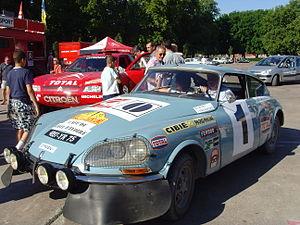
Robert Neyret, dit Bob Neyret, est un pilote semi-professionnel de rallyes français, né le 28 février 1934 à Grenoble, concourant de 1960 à 1972, ayant essentiellement accompli sa carrière chez Citroën.
Le Rallye du Maroc était un rallye-marathon. D'un concept assez proche de celui du Safari Rally, il était organisé par le Royal Automobile Club du Maroc.